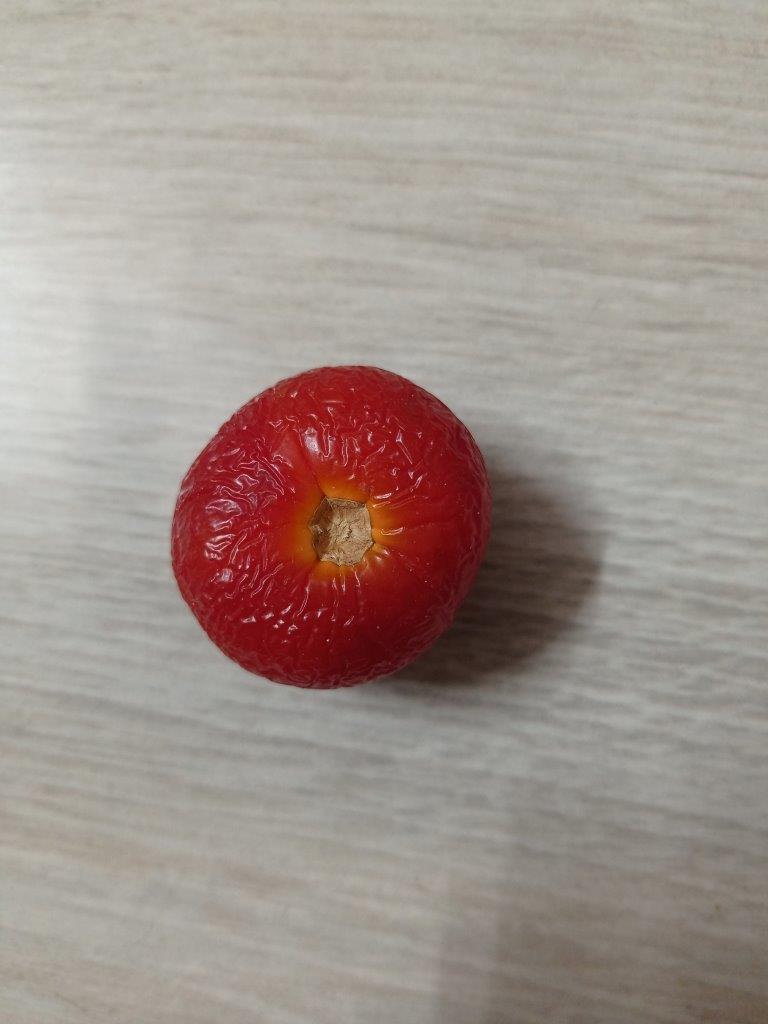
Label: Rotten